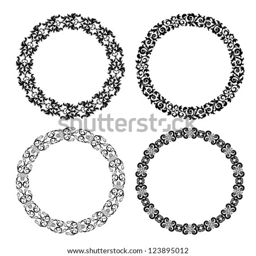
set of floral design elements on the white background